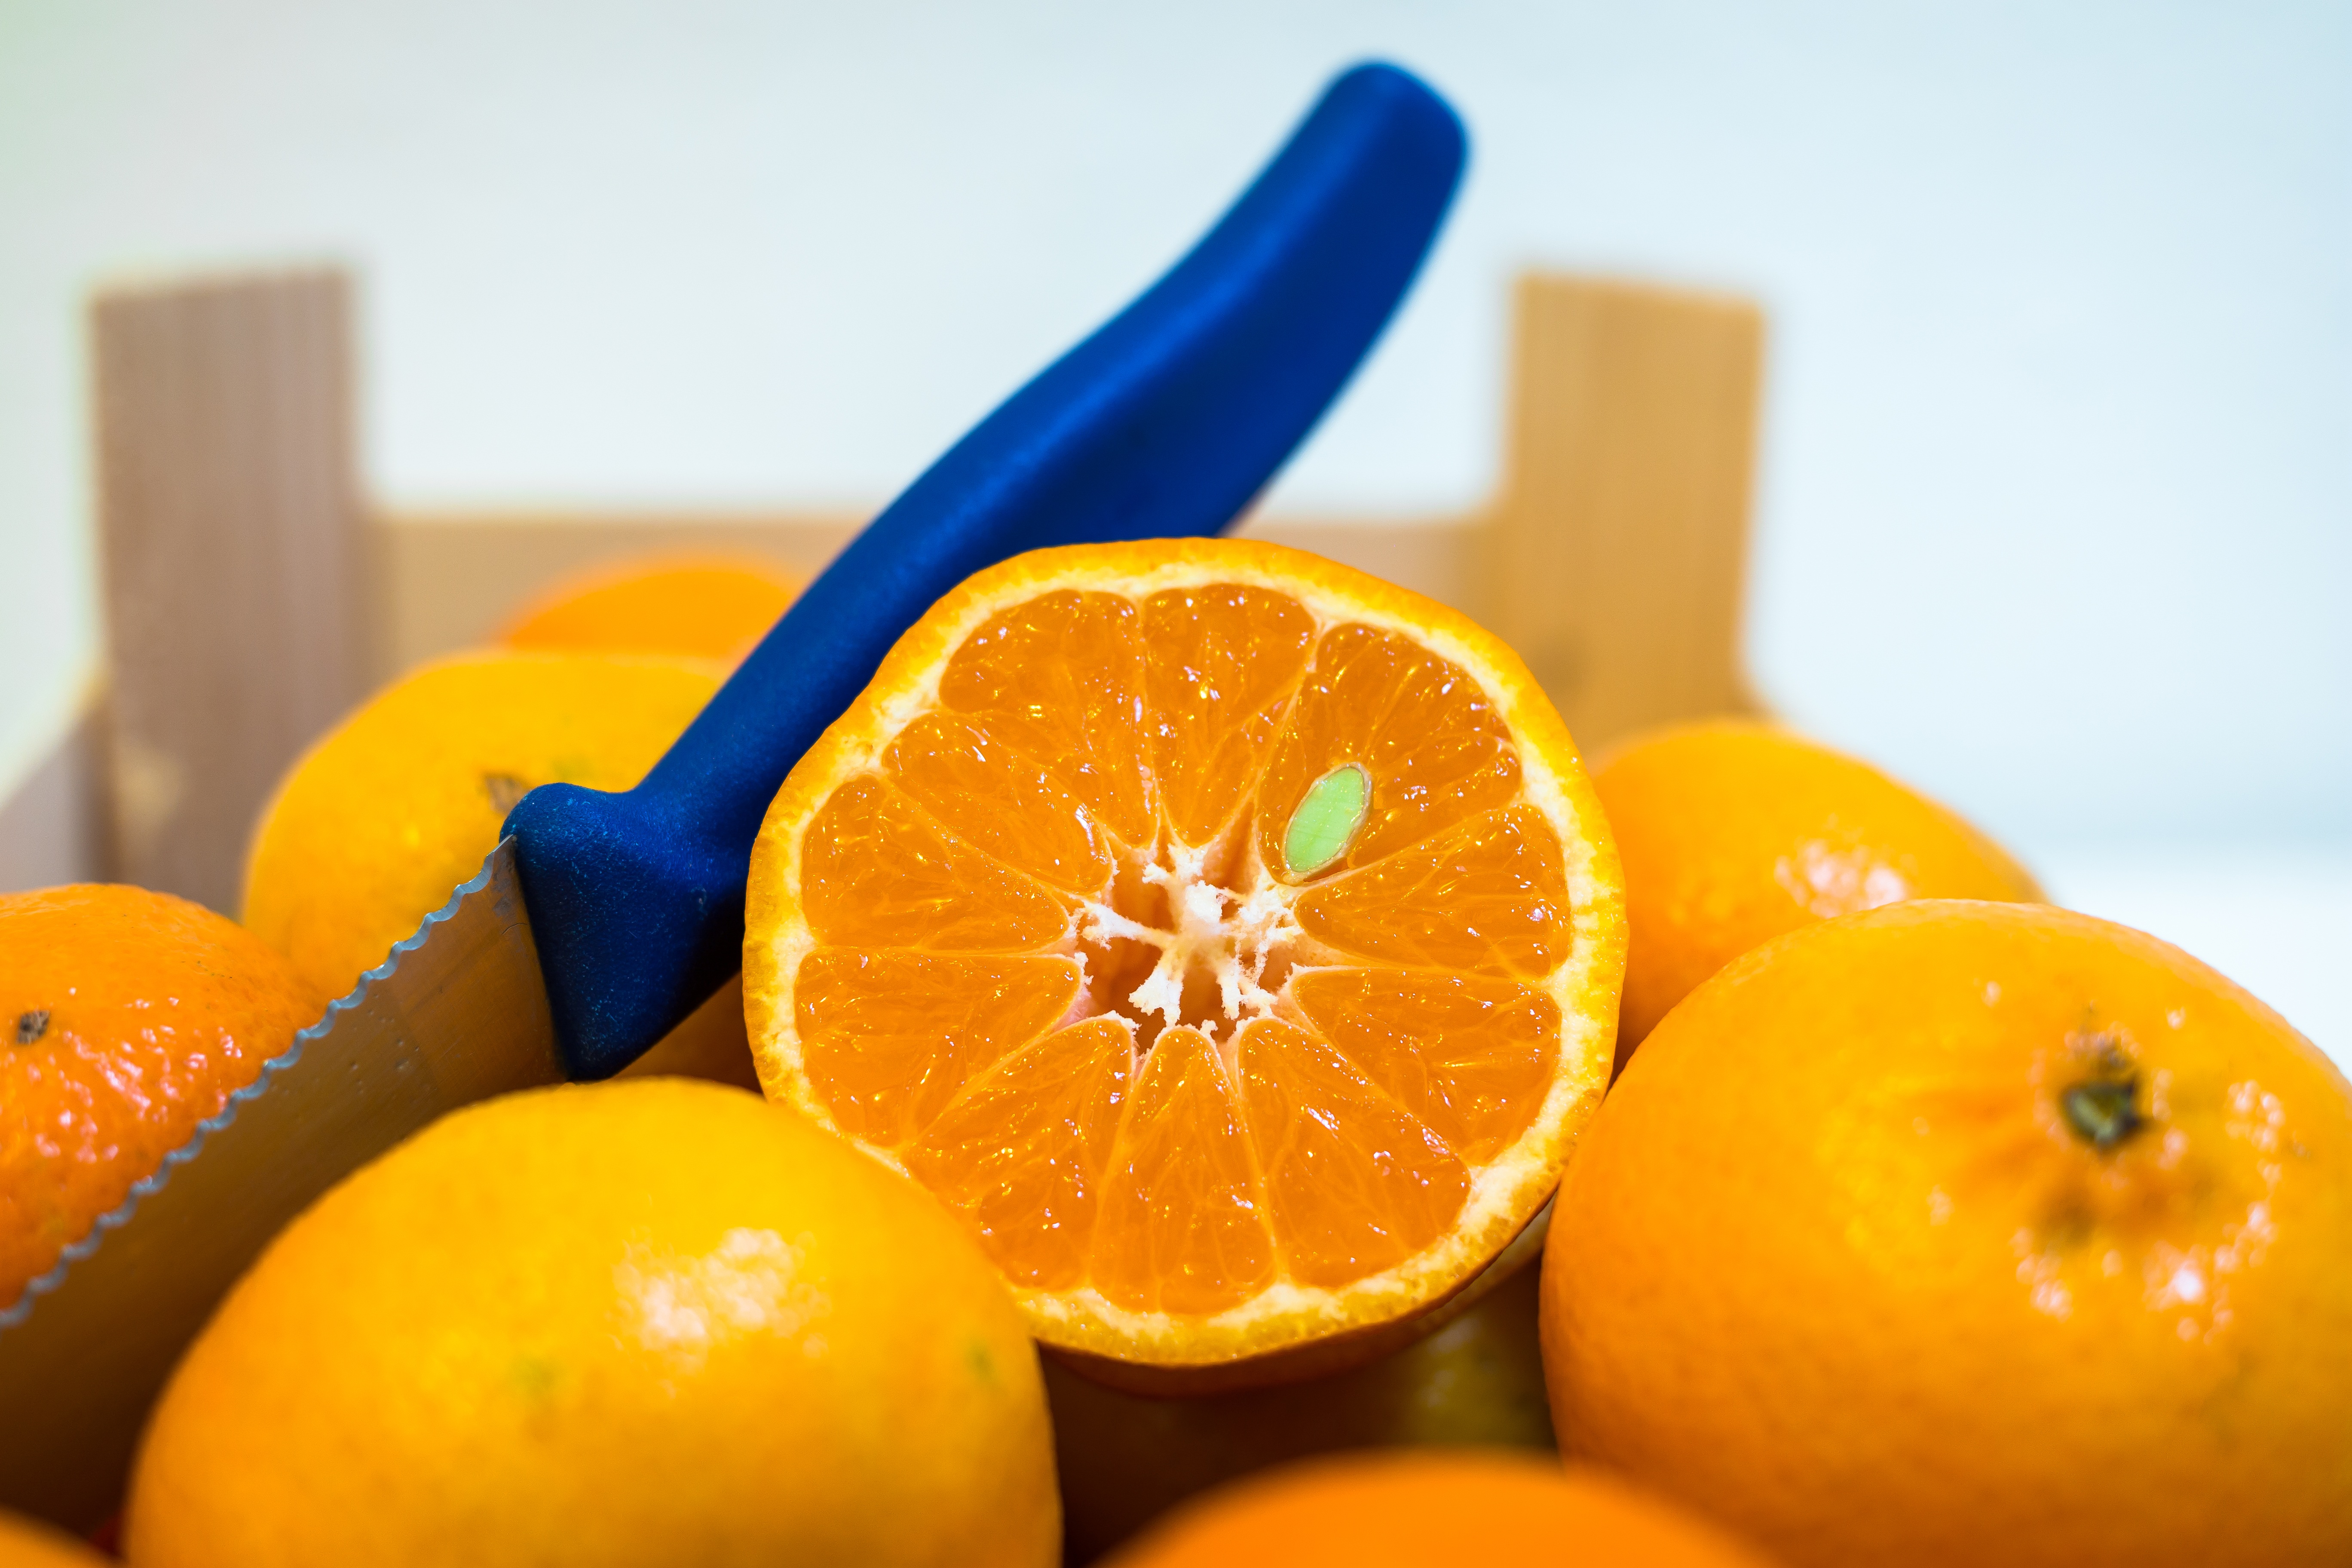
plant, fruit, orange, food, produce, box, yellow, healthy, delicious, knife, lemon, juice, nutrition, tangerine, clementine, vitamins, citrus, flowering plant, tangerines, clementines, citrus fruit, bitter orange, mandarin orange, land plant, meyer lemon, tangelo